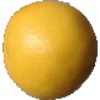
Label: Grapefruit White 1